Hugh John Casey

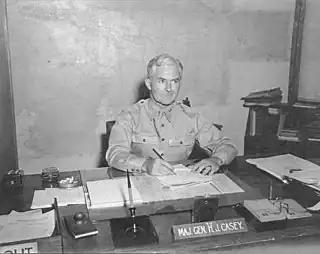
A name plaque reads: "Maj. Gen. Hugh J. Casey". The wall behind him is covered in huge map of New Guinea.

In Australia, Casey became Chief Engineer at MacArthur's General Headquarters (GHQ), Southwest Pacific Area (SWPA). He faced enormous engineering challenges. Most of New Guinea consisted of mountains and jungle, with very few airstrips, ports or roads. All of these had to be developed to support operations. To provide additional expertise in construction, Casey had Leif Sverdrup assigned to his staff as chief of the Construction Section, with the rank of colonel. As U.S. Army engineers were few, Casey worked closely with his Australian Army counterpart at General Sir Thomas Blamey's Allied Land Forces headquarters, Major General Clive Steele. Construction activities in Australia were also undertaken by civilians of the Allied Works Council. Casey attempted to coordinate the activities of the various agencies. He had to fend off attempts by the U.S. Army Air Forces to gain control of his aviation engineer battalions. The Royal Australian Air Force organized its own airbase construction squadrons and only with difficulty was Casey able to control their activities.